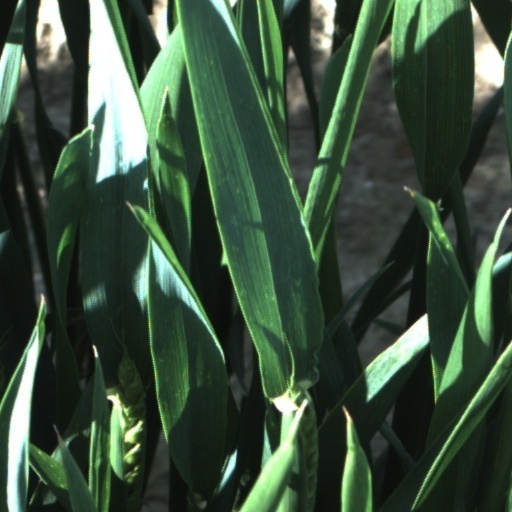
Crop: wheat